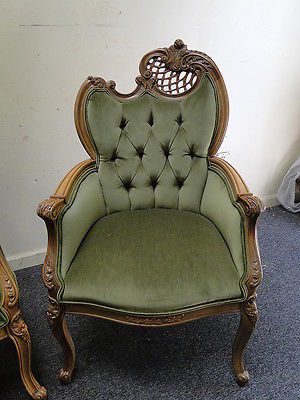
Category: chair